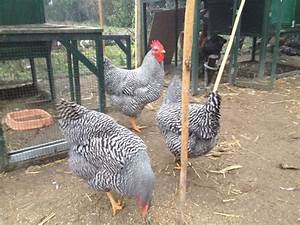
Label: gallina